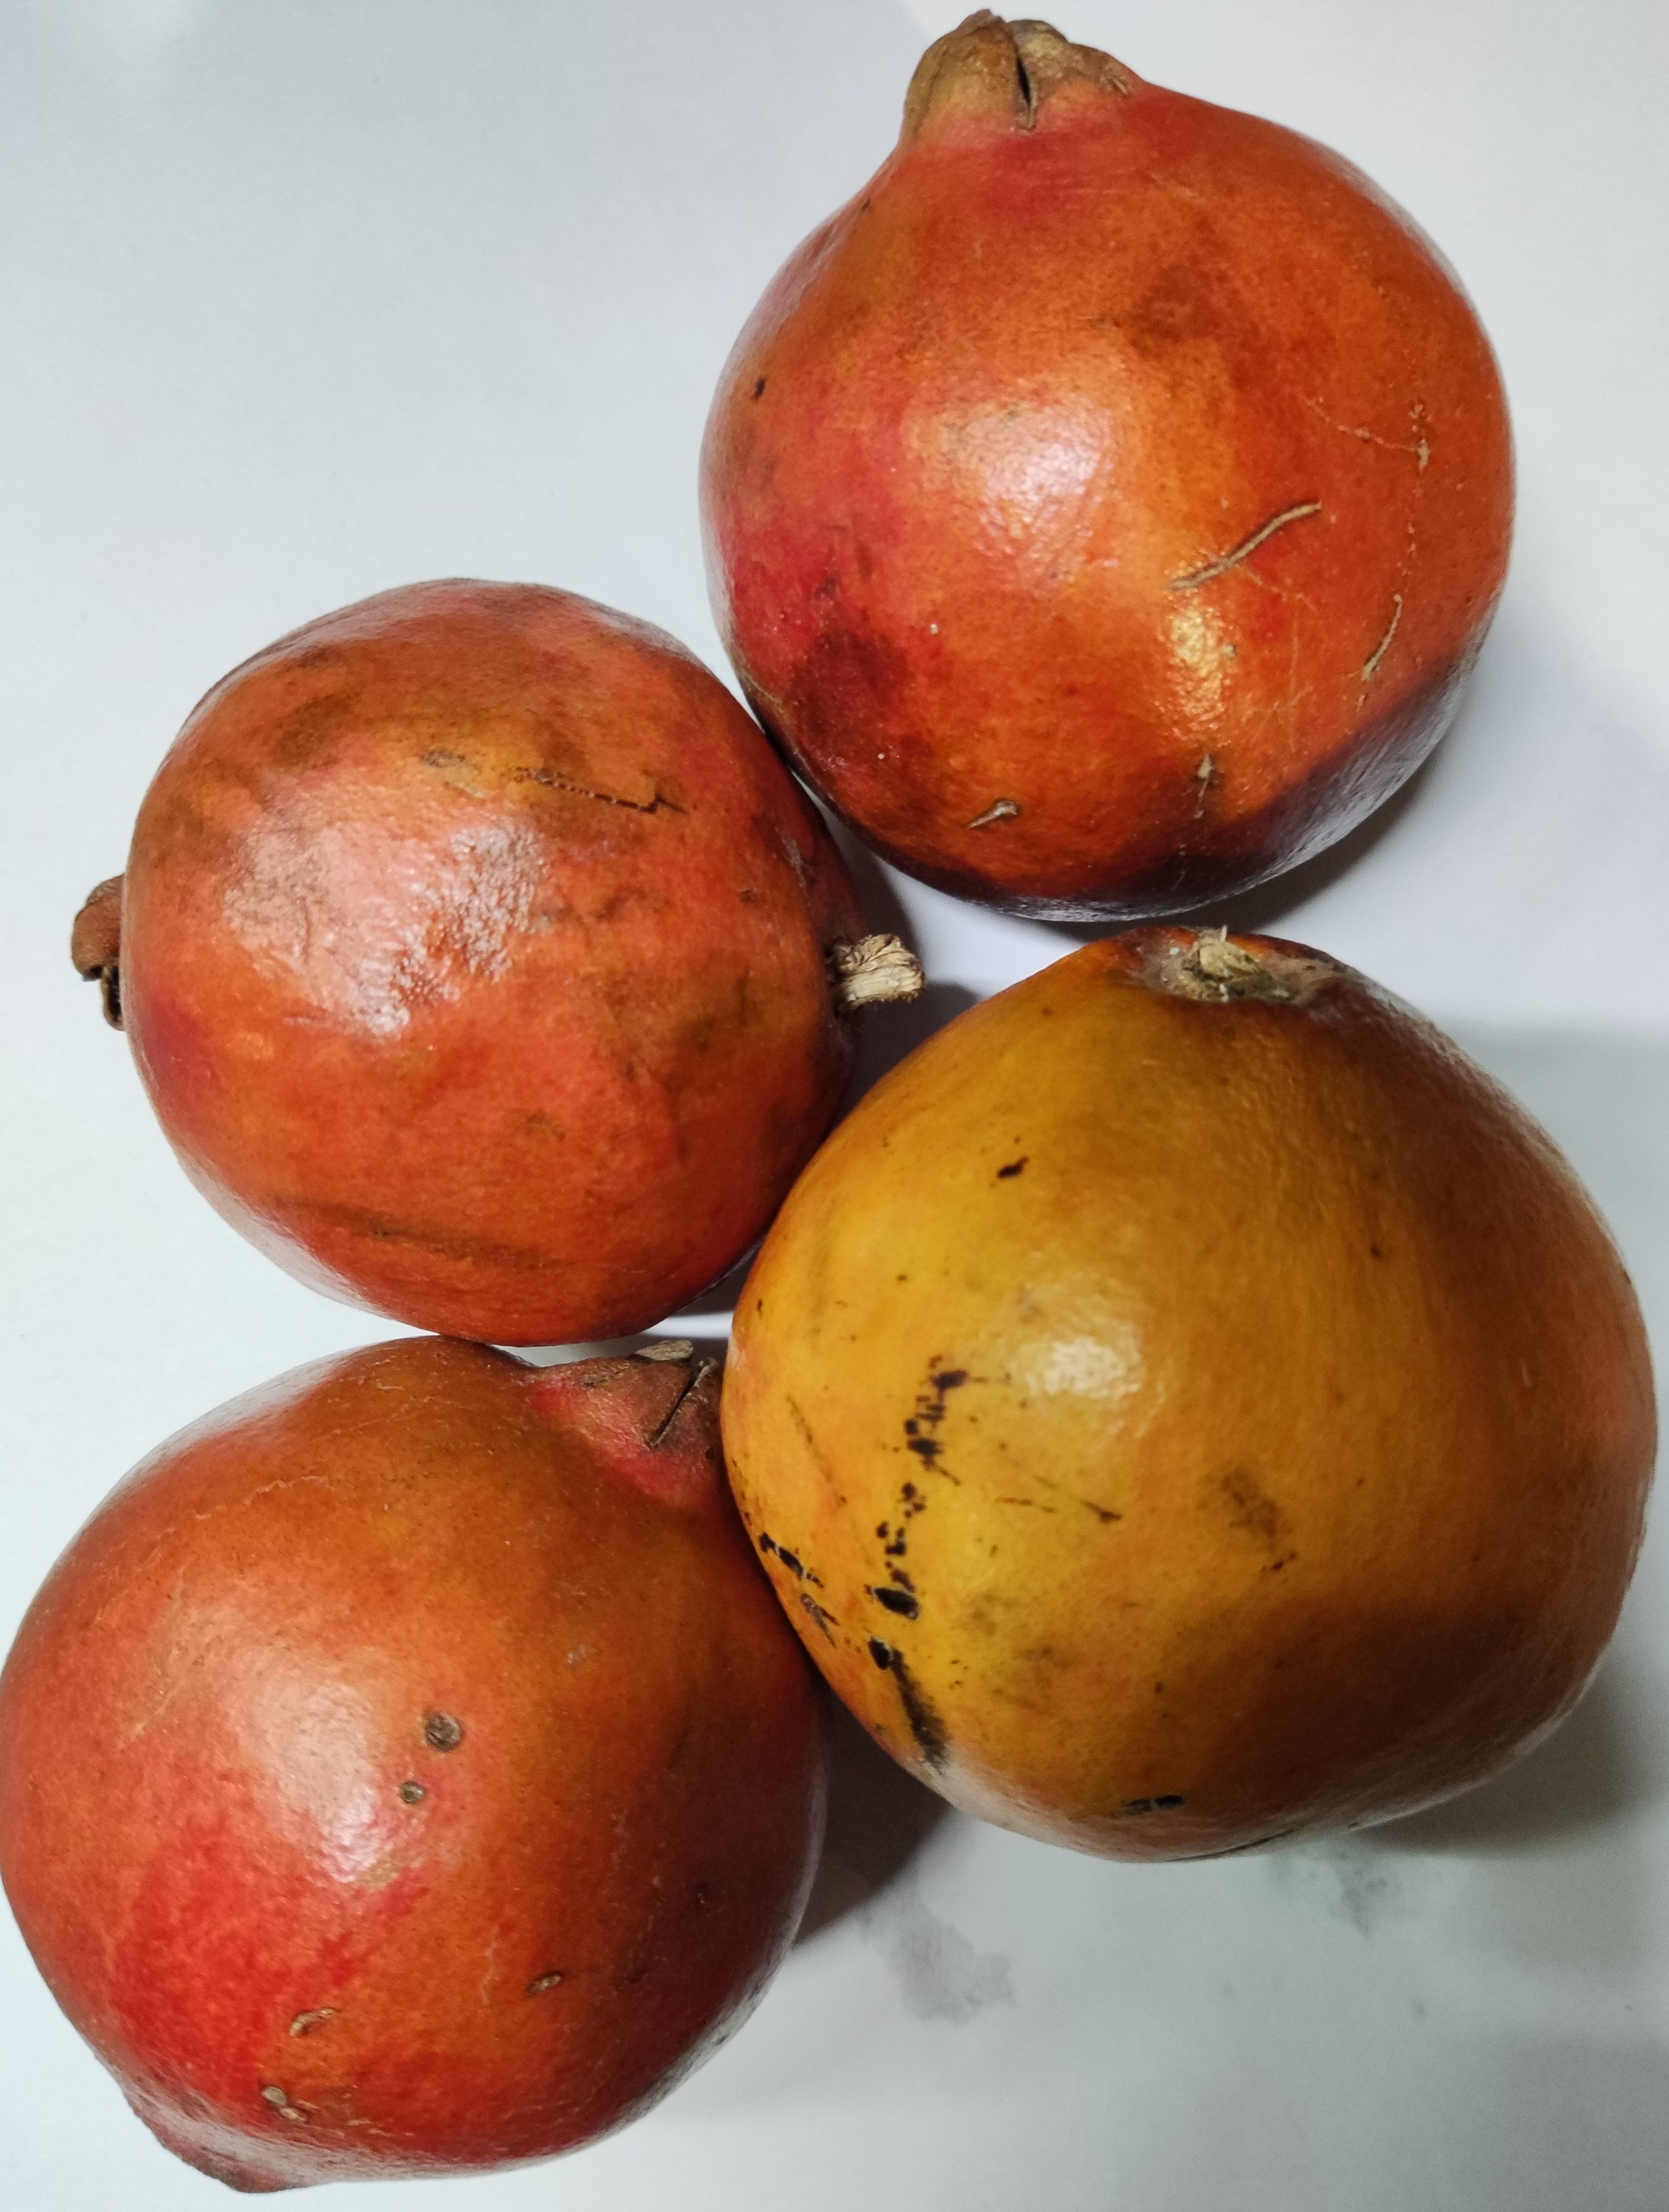
Fruit: pomegranate
Condition: fresh